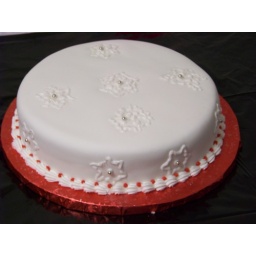
A 10 inch round two layer white chocolate cake covered in fondant and decorated with white snowflakes